Community organizing

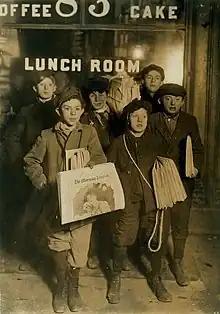
23 February 1908 Boys Selling Newspapers on Brooklyn Bridge

Understanding what community organizing "is" can be aided by understanding what it "is not" from the perspective of community organizers.